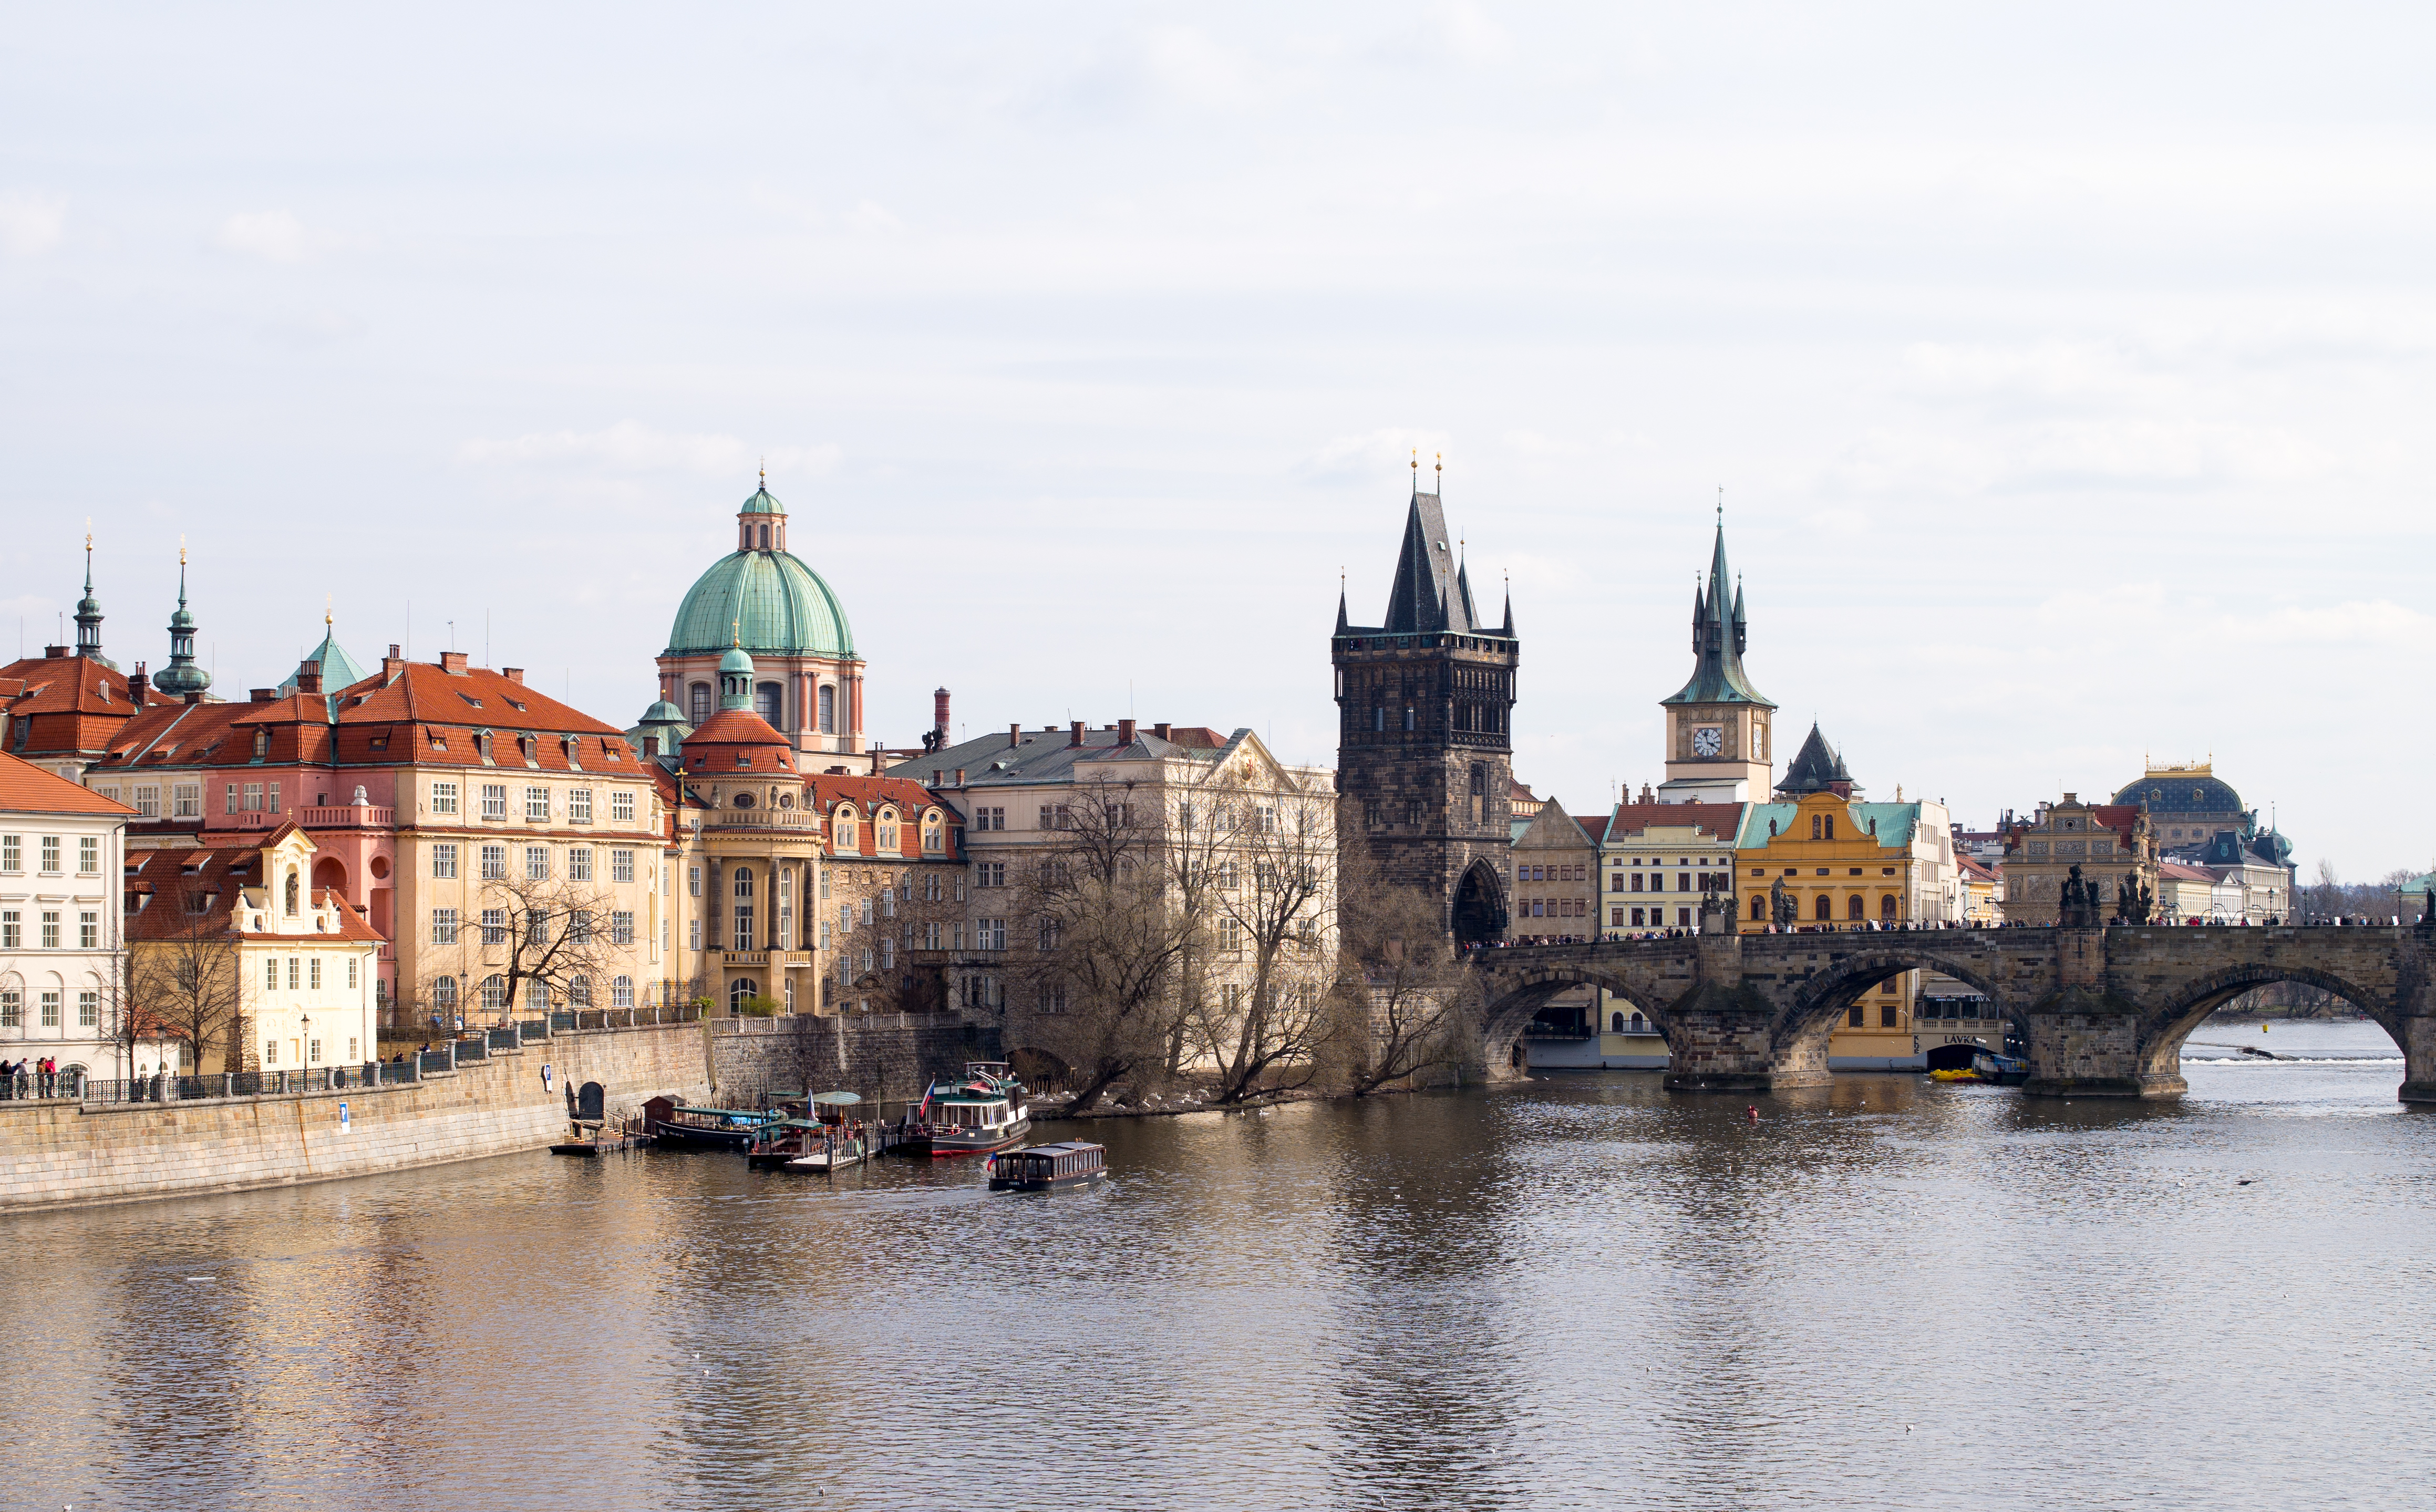
bridge, town, chateau, palace, old, city, river, cityscape, panorama, travel, europe, reflection, castle, landmark, cathedral, prague, tourism, waterway, m, praga, 50, lightroom, raw, republic, leica, 240, summilux, charles, vltava, moldau, czech, bohemia, praha, praag, prag, dng, karluvmost, staremesto, tours, water castle